The Lost Battalion (1919 film)

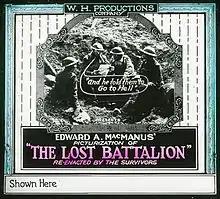
Slide promoting the film

The Lost Battalion is a 1919 American silent war film about units of the 77th Infantry Division (the "Lost Battalion") penetrating deep into the Argonne Forest of France during World War I. The film was directed by Burton L. King and features Major Charles W. Whittlesey and a number of actual soldiers from the 77th who portrayed themselves in the film. It was released July 2, 1919 in North America. The film was remade in 2001 by Russell Mulcahy.